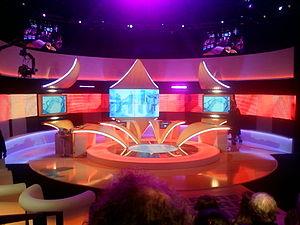
Le plateau de l'émission spéciale ""40 ans"" des Chiffres et des lettres diffusée le lundi 19 mars 2012 sur France 3 (studio 130 de la Plaine-Saint-Denis)"
Des Chiffres et des Lettres est un jeu télévisé français diffusé sur France 3 du lundi au vendredi à 16 h 10.